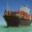
Label: ship